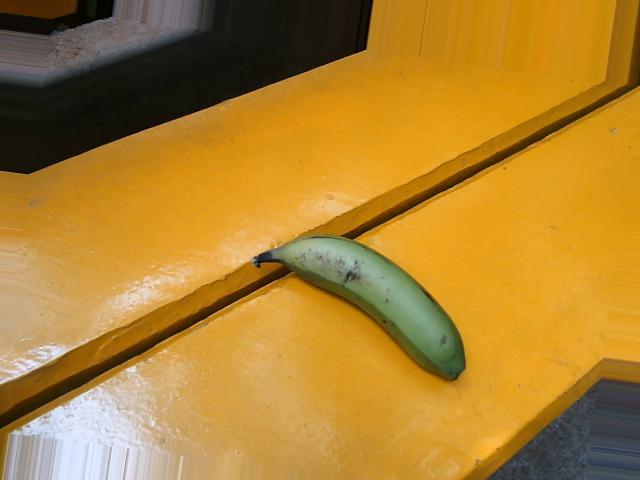
Label: Raw_Banana